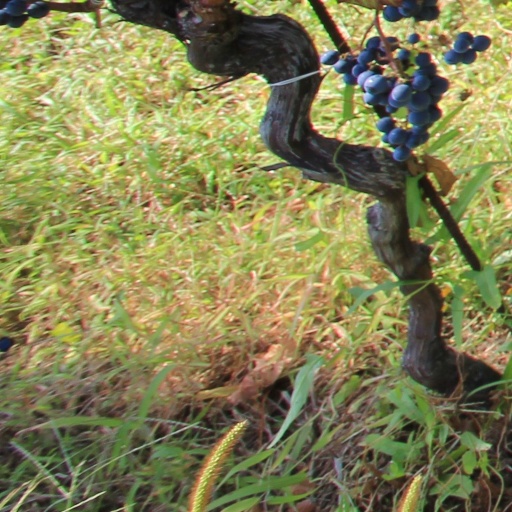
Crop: grape